Blacktailed red sheetweaver

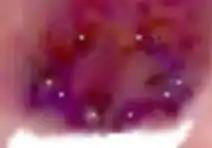
Eyes of the spider

"F. coccinea" are bright red in color, with a black caudal tubercle. Adults typically grow to long, with females growing slightly larger than males. They have two rows of eyes; two on the top row and six procurved on the bottom.